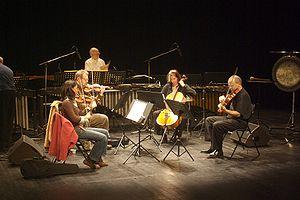
Different Trains est une œuvre musicale pour quatuor à cordes et bande magnétique du compositeur américain Steve Reich de musique contemporaine écrite en 1988. Cette œuvre a remporté le Grammy Award de la meilleure composition de musique classique contemporaine en 1989.
Steve Reich, né le 3 octobre 1936 à New York, est un musicien et compositeur américain. Il est considéré comme l'un des pionniers de la musique minimaliste, un courant de la musique contemporaine jouant un rôle central dans la musique classique des États-Unis. Pour caractériser son œuvre, et spécialement ses compositions de la période 1965-1976, il préfère utiliser l'expression « musique de phases », qui fait référence à son invention de la technique musicale du déphasage. À partir de 1976, il développe une écriture musicale basée sur le rythme et la pulsation avec l'une de ses œuvres les plus importantes, Music for 18 Musicians, qui marque le début de son large succès international. Dès lors reconnu comme un compositeur contemporain essentiel, il oriente son travail de composition autour de la mise en musique du discours, notamment dans des œuvres multimédia associant la vidéo créées en collaboration avec son épouse Beryl Korot.
Steve Reich and Musicians parfois appelé Steve Reich Ensemble, est un ensemble musical fondé en 1966 par le compositeur américain Steve Reich pour expérimenter et jouer ses compositions de musique de phase.